Health effects of electronic cigarettes

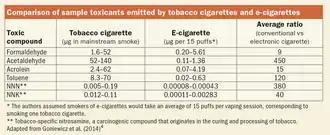
Chart showing various toxicants as measured in cigarette smoke and e-cigarette aerosol

Between January 2012 and December 2014, FDA published 35 adverse effect reports regarding second-hand vapor exposure.